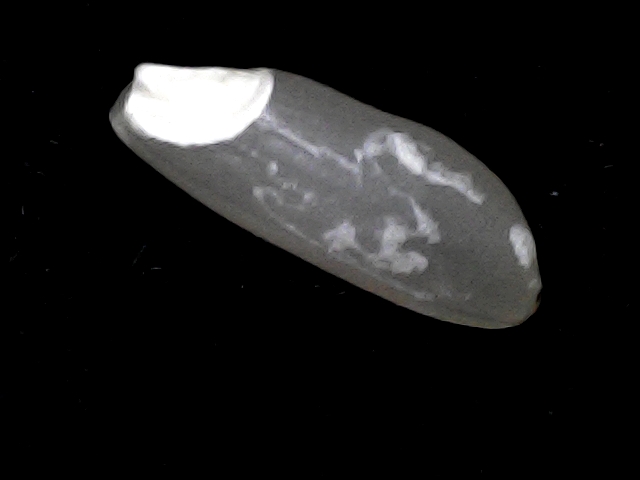
Rice variety: BD51